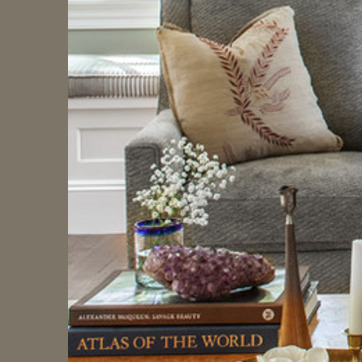
Material: foliage